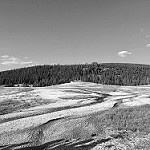
Label: B & W